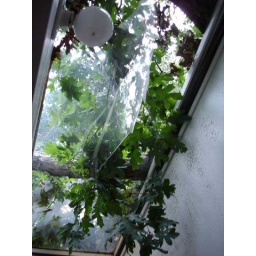
Oak tree coming through the bathroom skylight at my parents' house in Connecticut; 9/2/06